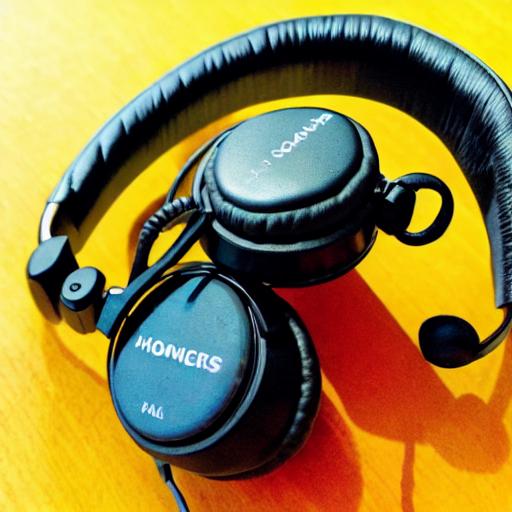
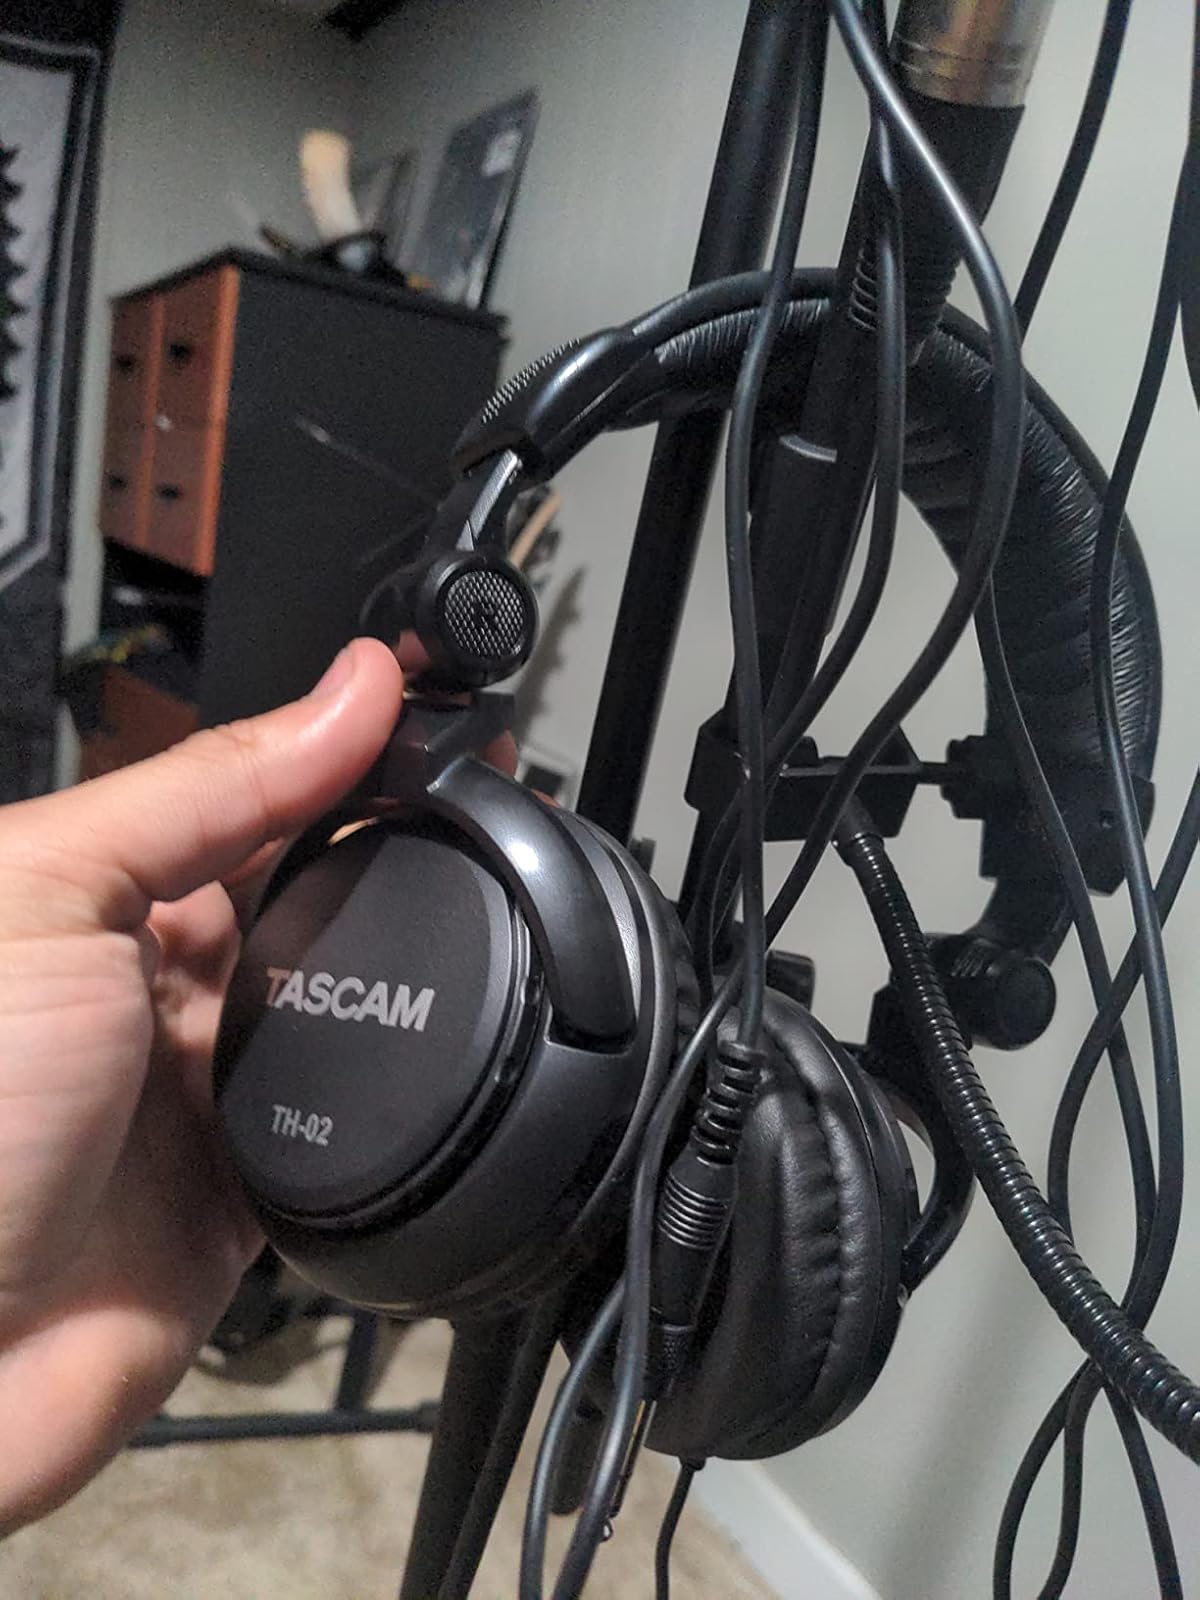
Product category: headphones
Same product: no